Flag of Pennsylvania

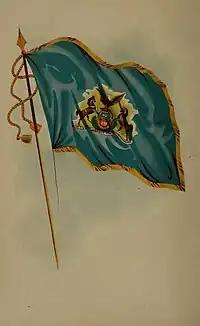
The Pennsylvania state flag depicted in "The Government of the People of the State of Pennsylvania" (1902)

On April 9, 1799, the Pennsylvania General Assembly authorized the use of the state coat of arms on flags for the state militia. These flags took various forms, most commonly featuring the coat of arms either replacing the field of stars in the union of the US flag, or being placed alone on a field of blue. The depiction of the coat of arms would also vary from flag to flag, as the colors in the escutcheon of the arms were changed in 1809, and the color of the horses was not standardized until 1875.